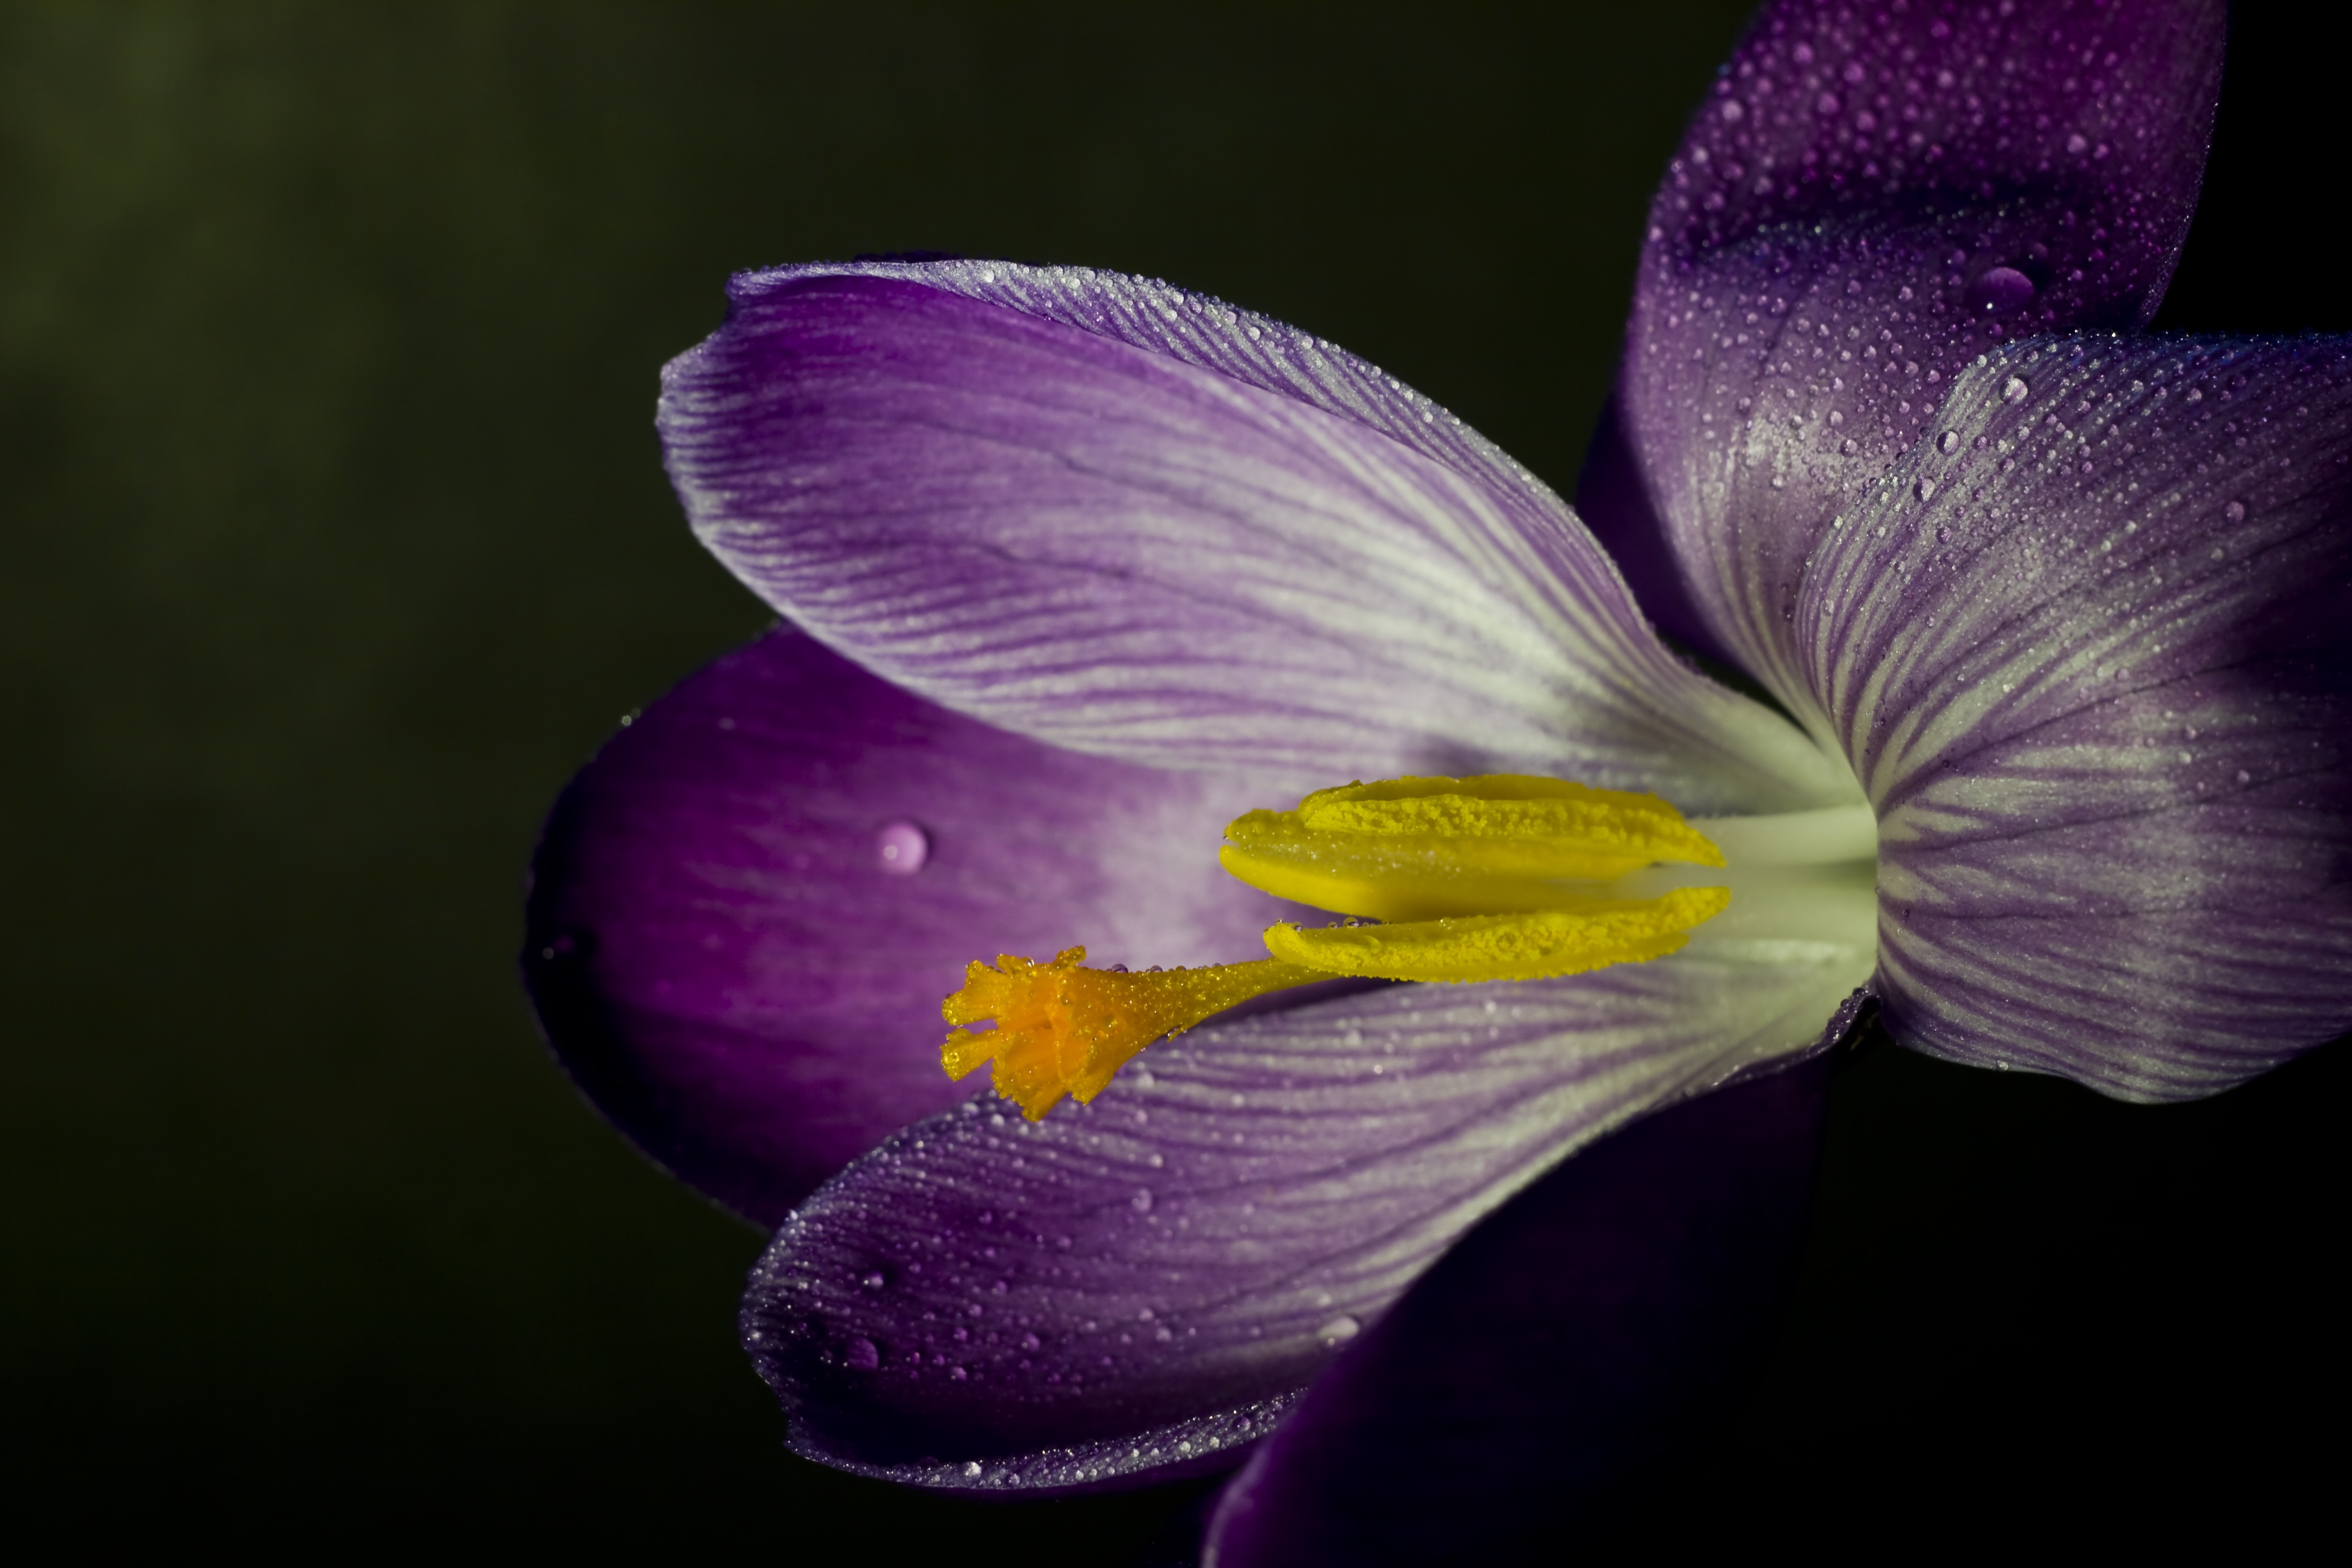
nature, blossom, plant, photography, flower, purple, petal, bloom, spring, close, flora, close up, iris, eye, violet, crocus, spring crocus, spring flower, macro photography, fr hlingsanfang, harbinger of spring, schwertliliengewaechs, flowering plant, plant stem, land plant, violet family